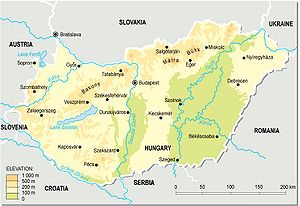
Ungarn / Geografi
Ungarn - topografisk landkort
Ungarn [ˈåŋˌgα'n] er en centraleuropæisk indlandsstat. Den er beliggende på den Pannoniske Slette og grænser til Slovakiet mod nord, Ukraine og Rumænien mod øst, Serbien og Kroatien mod syd, Slovenien mod sydvest og Østrig mod vest. Landets hovedstad og største by er Budapest. Ungarn er medlem af den Europæiske Union, NATO, OECD, Visegrád-gruppen og Schengen-samarbejdet. Det officielle sprog er ungarsk, der er det mest udbredte ikke-indoeuropæiske sprog i Europa.